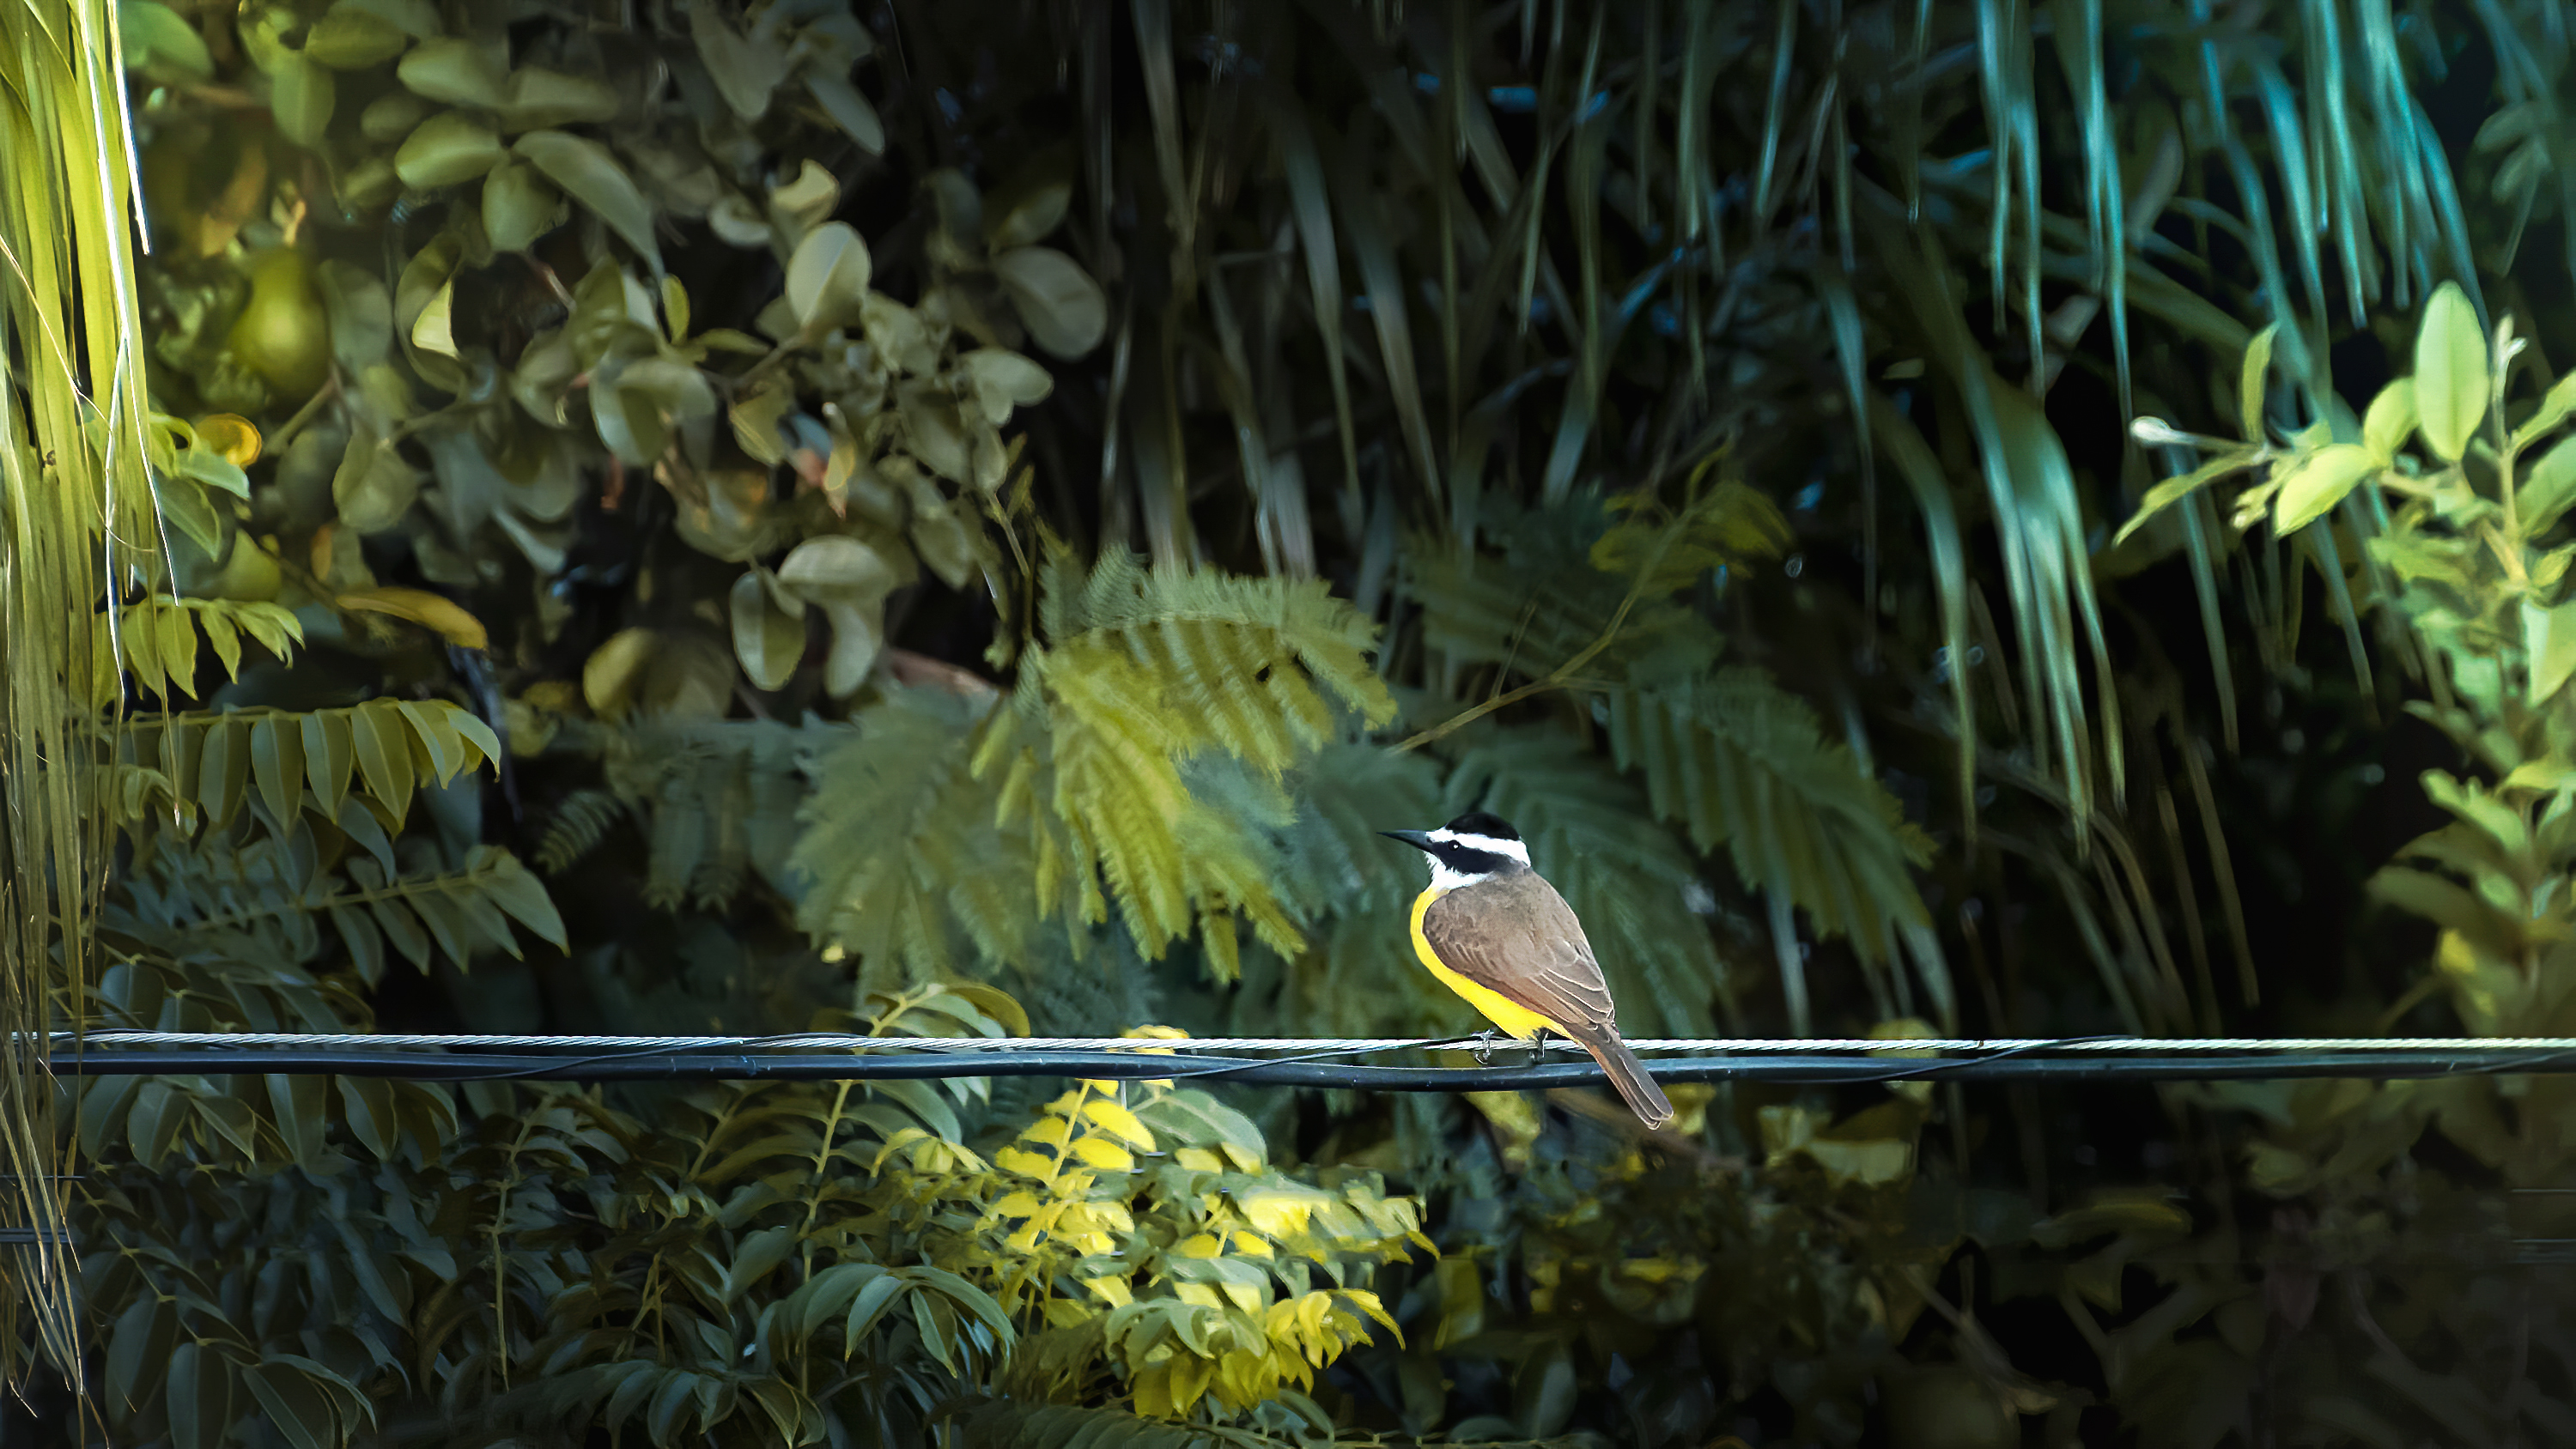
landscape, green, yellow, nature, kills, ave, bird, beak, vegetation, wildlife, plant, organism, tree, twig, adaptation, branch, old world flycatcher, perching bird, plant community, songbird